Albert Simons

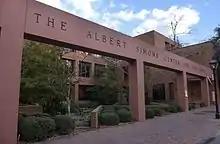
The Albert Simons Center for the Arts at the College of Charleston

Albert Simons also worked closely with the City to decide the placement and design of the public housing projects in Charleston. These low rise (none over two stories) brick apartments were connected in the town house style with generous open space in both the front and the back. They were dispersed throughout several neighborhoods on the Charleston peninsula in a way that integrated them into the fabric of the city.